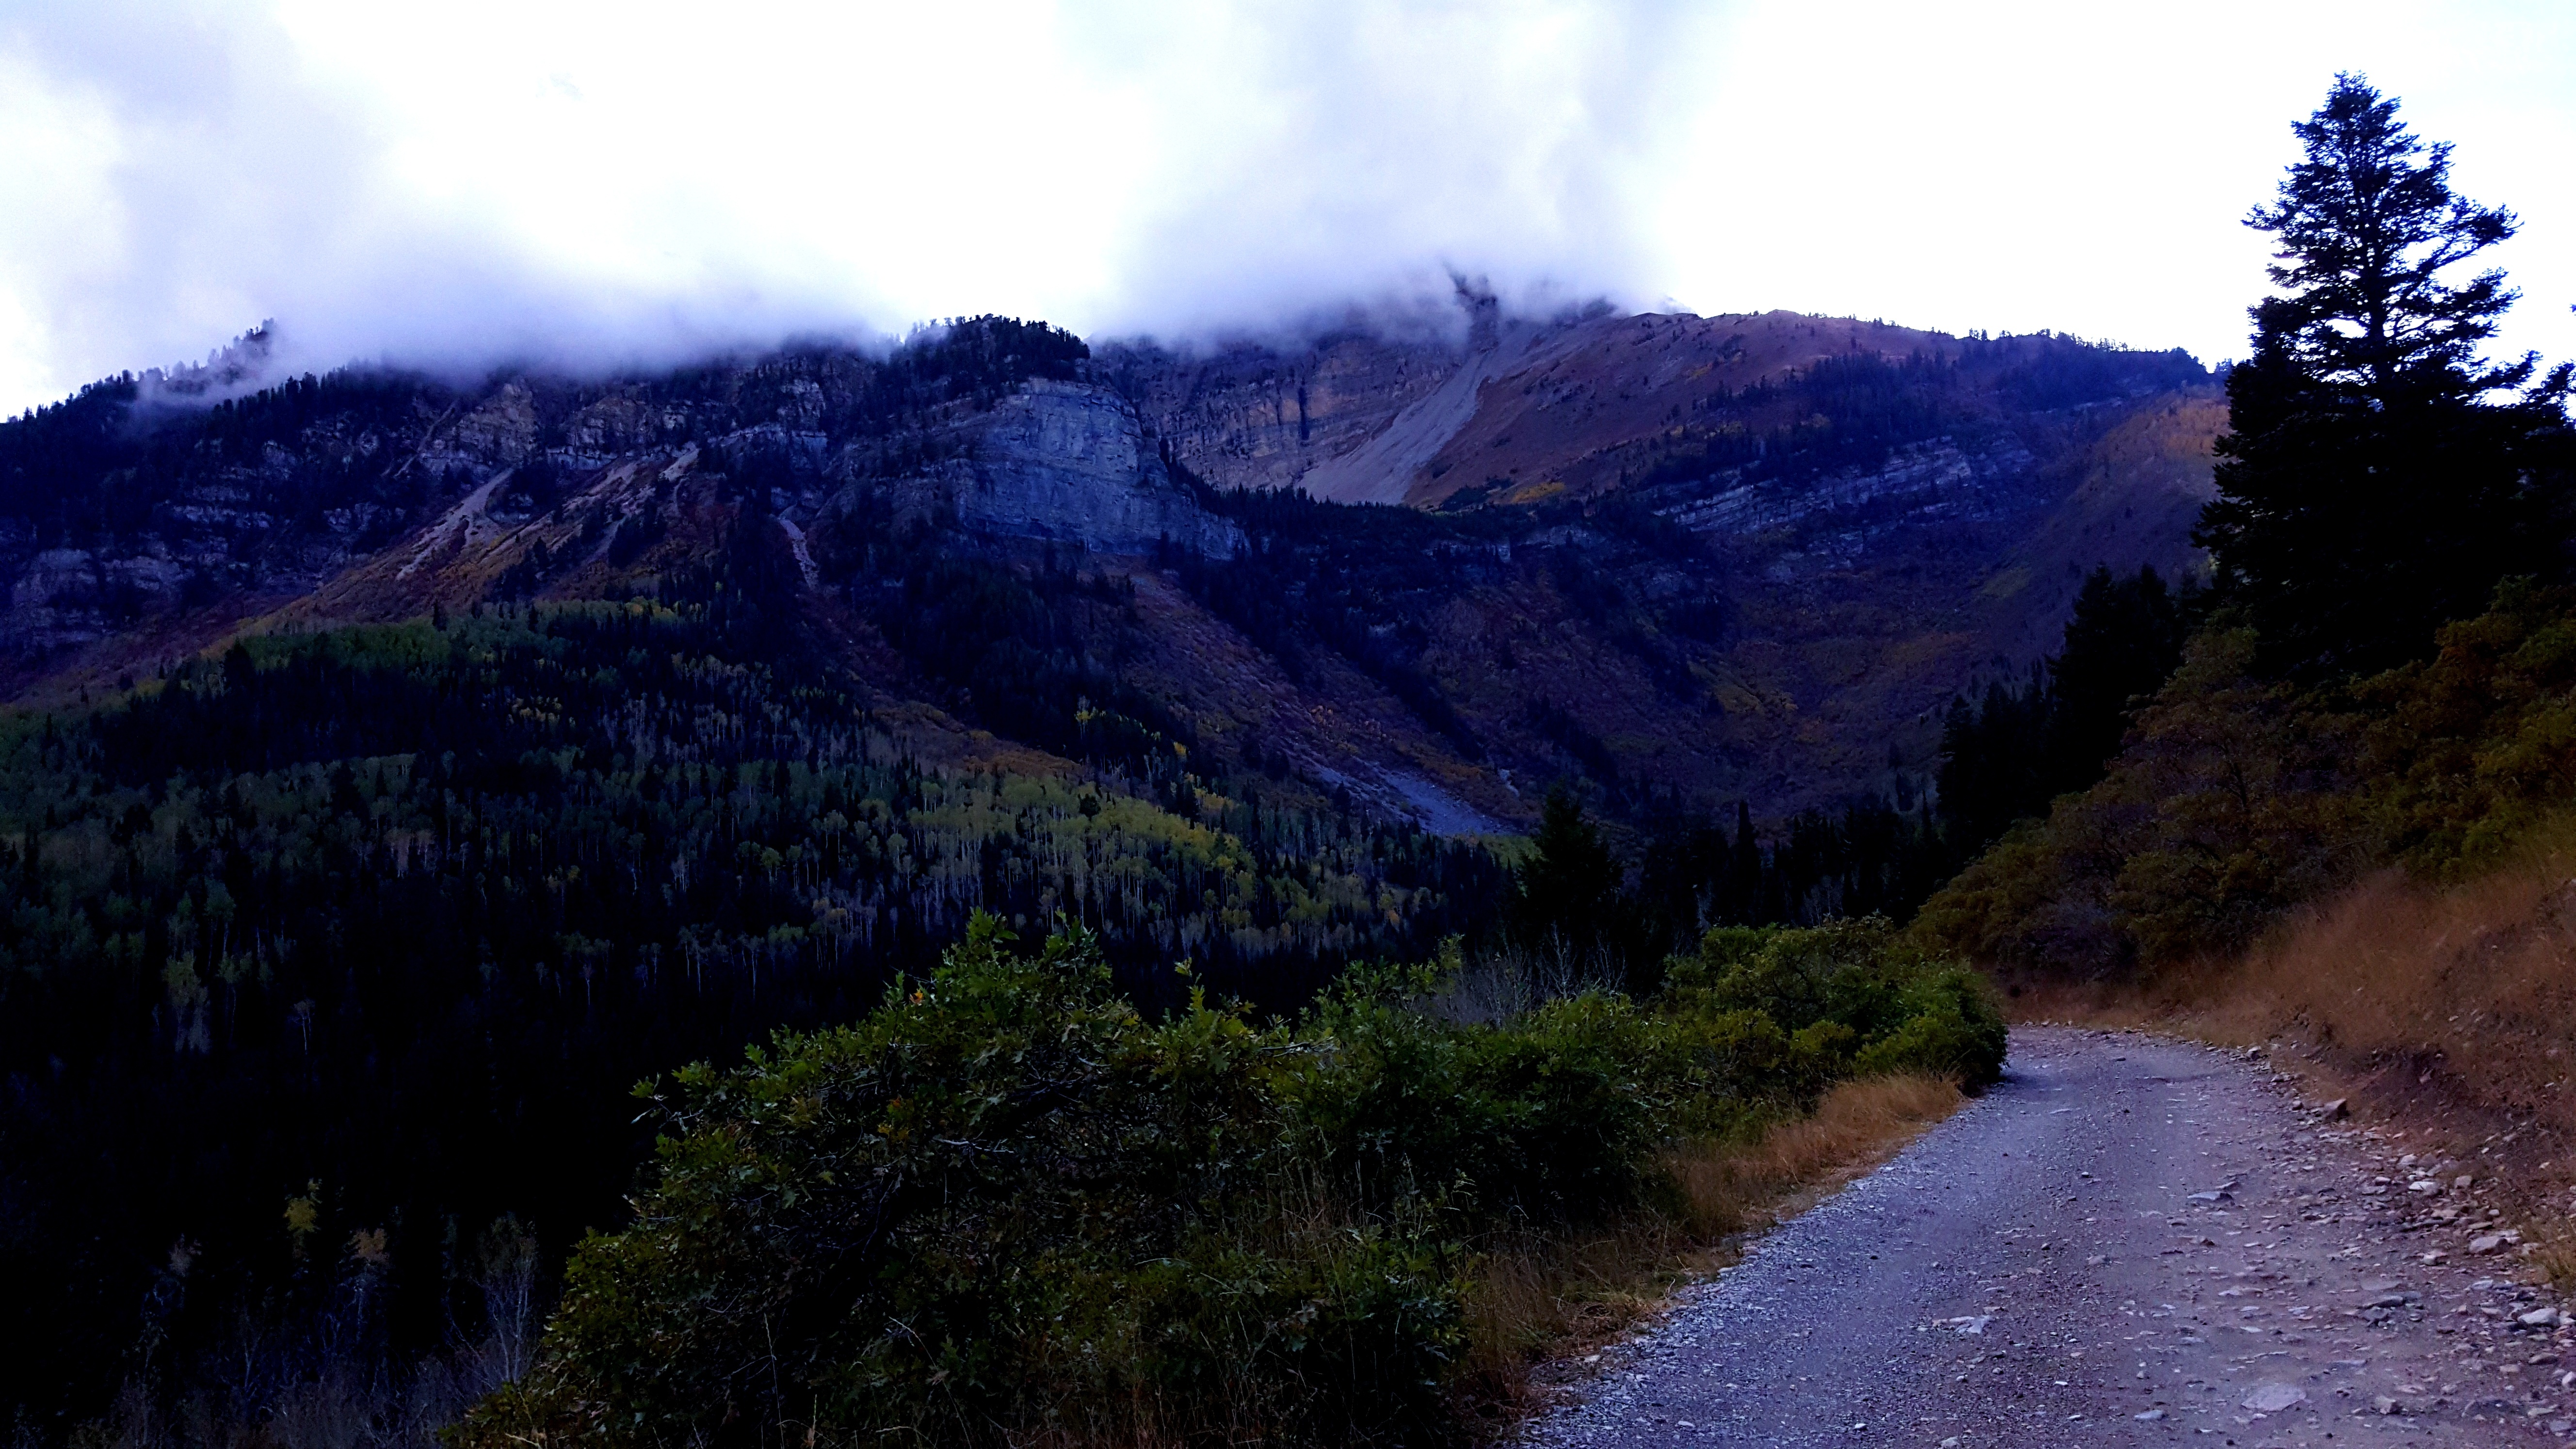
landscape, nature, forest, wilderness, mountain, cloud, trail, morning, hill, valley, mountain range, highland, national park, ridge, summit, alps, plateau, loch, landform, mountain pass, geographical feature, atmospheric phenomenon, mountainous landforms